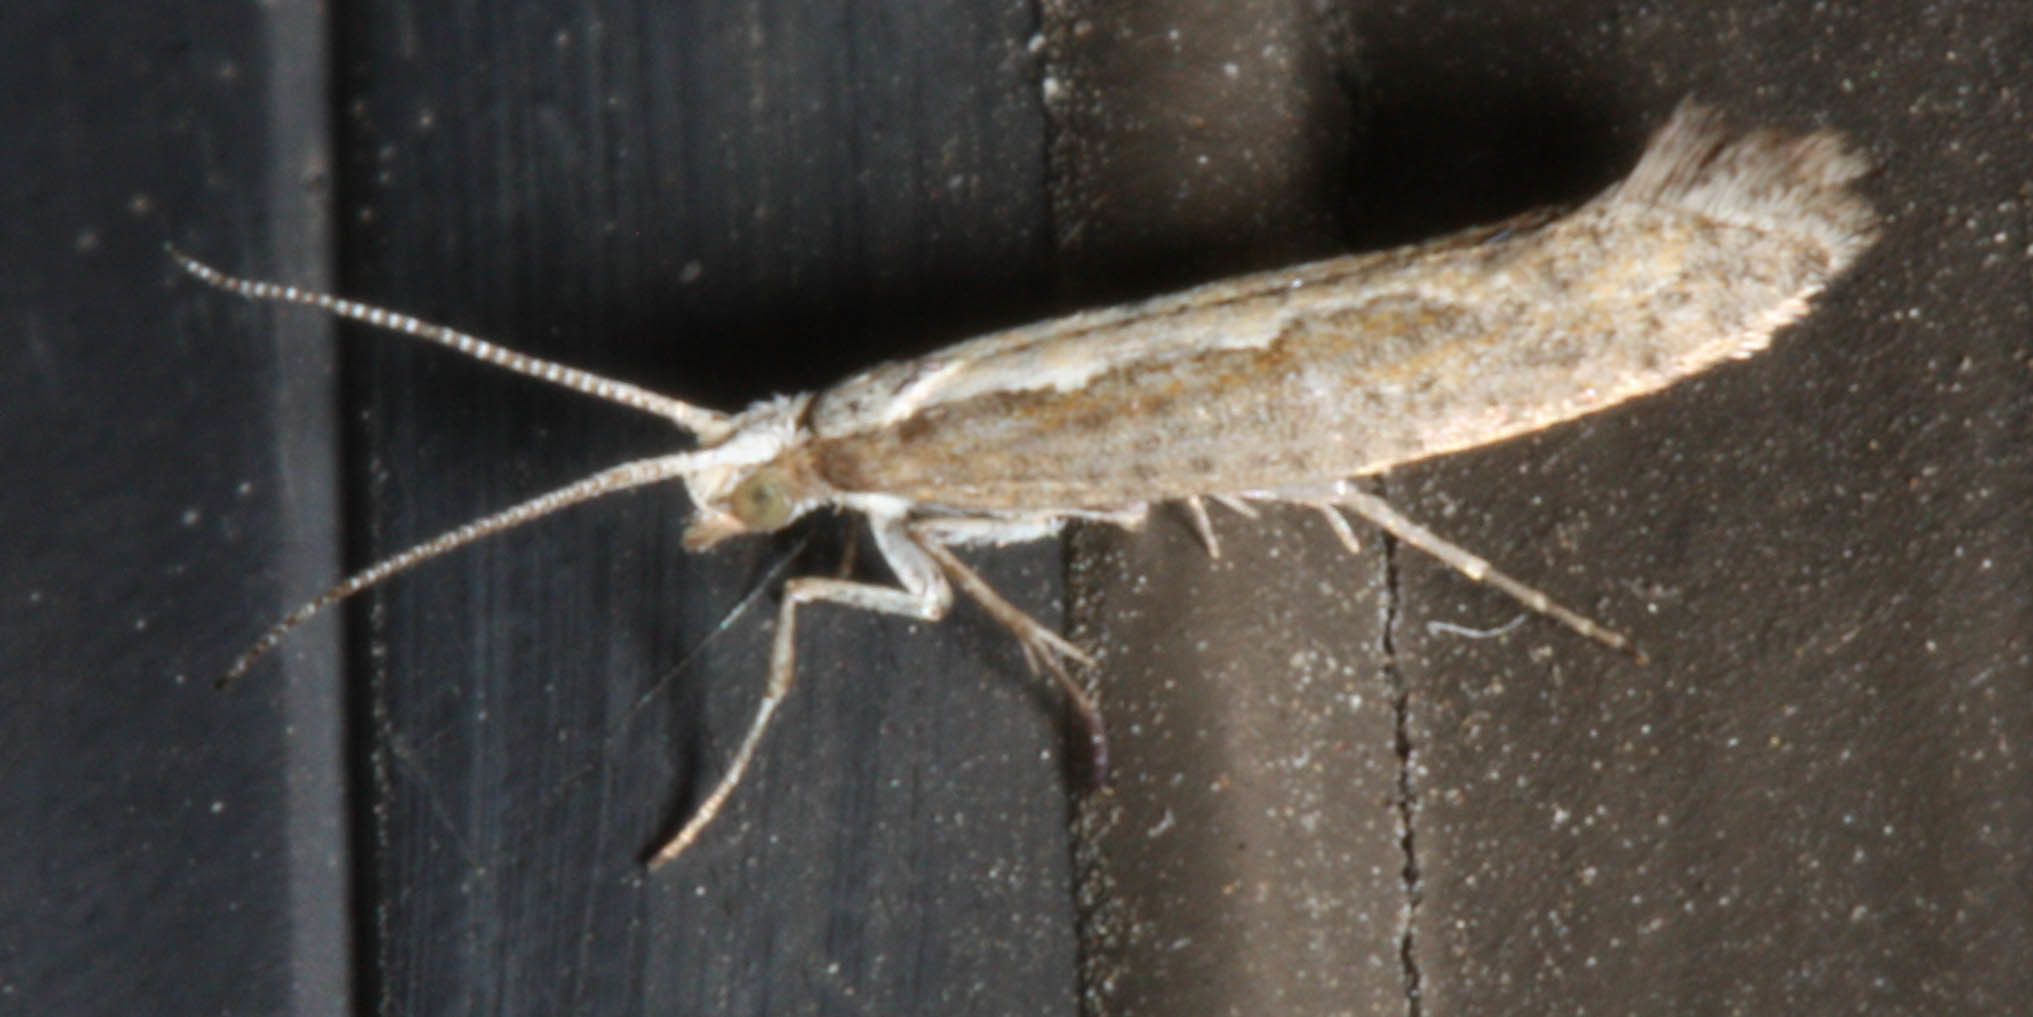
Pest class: diamondback_moth